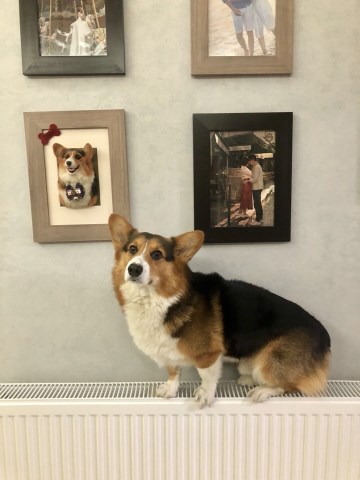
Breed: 2909-n000116-Cardigan